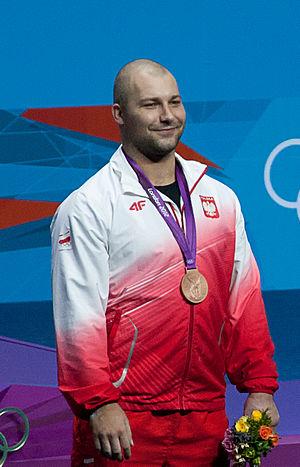
Bartłomiej Wojciech Bonk, né le 11 octobre 1984 est un haltérophile polonais.